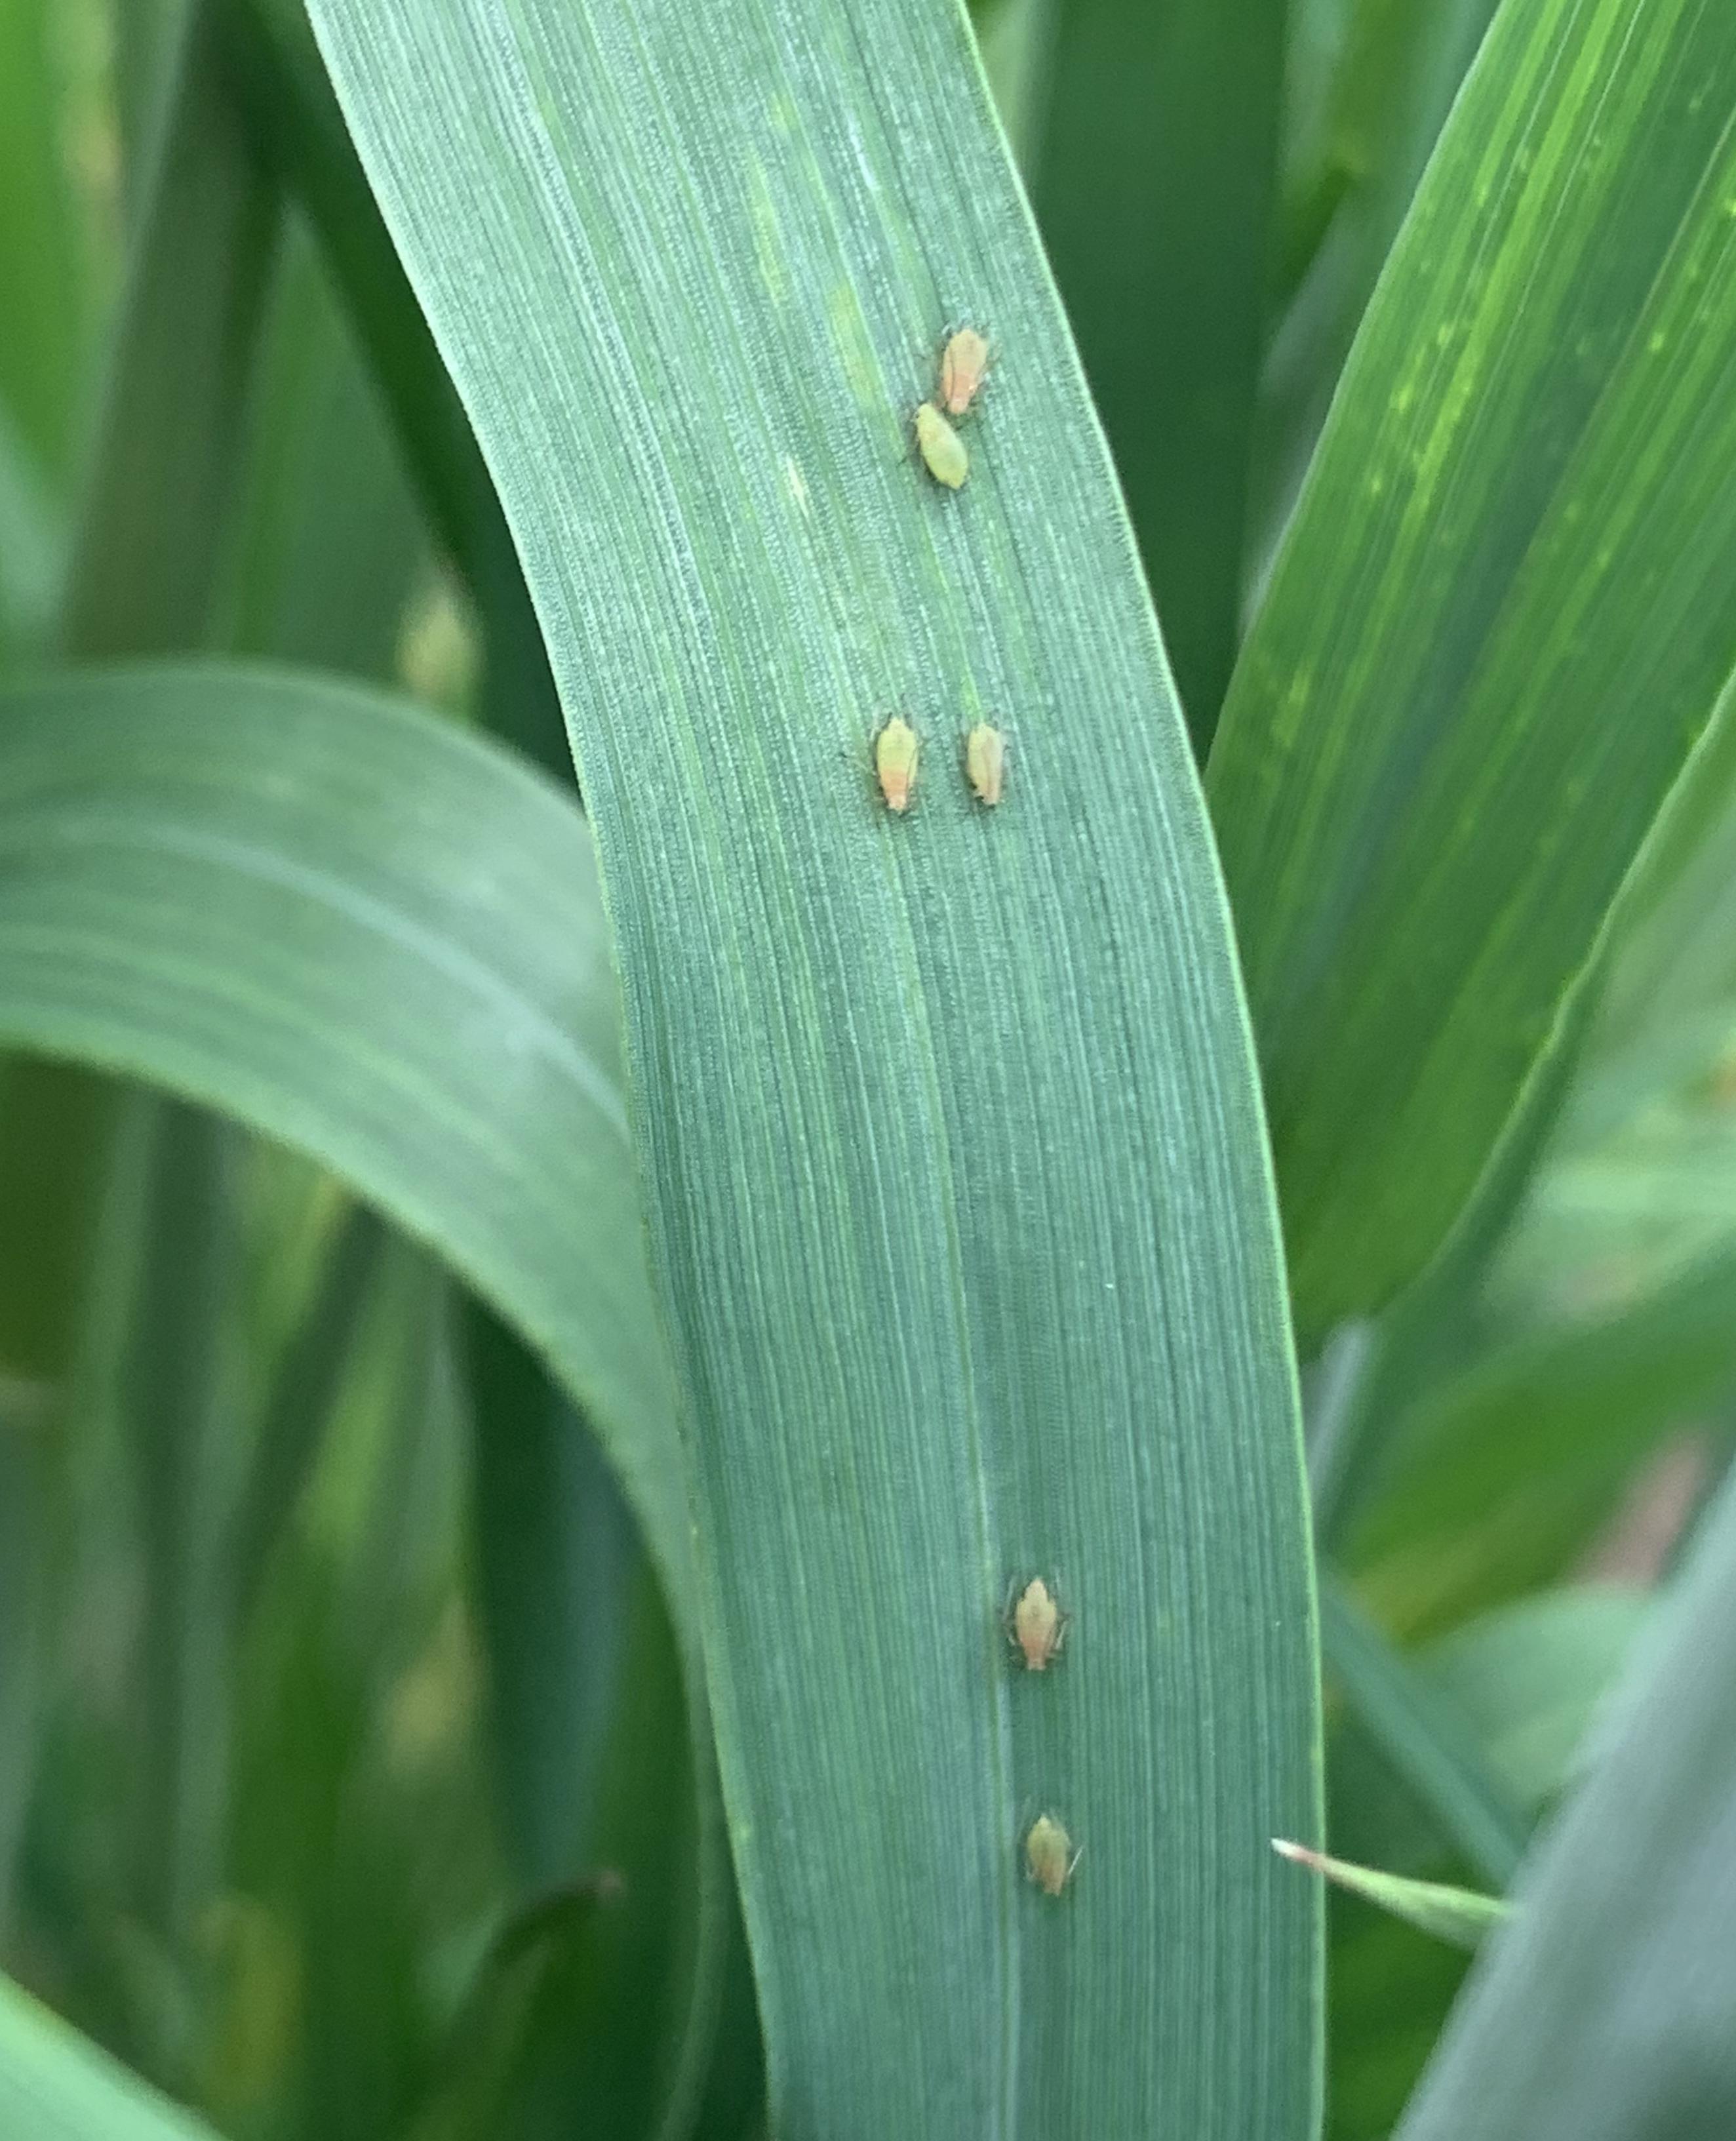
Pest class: english_grain_aphid